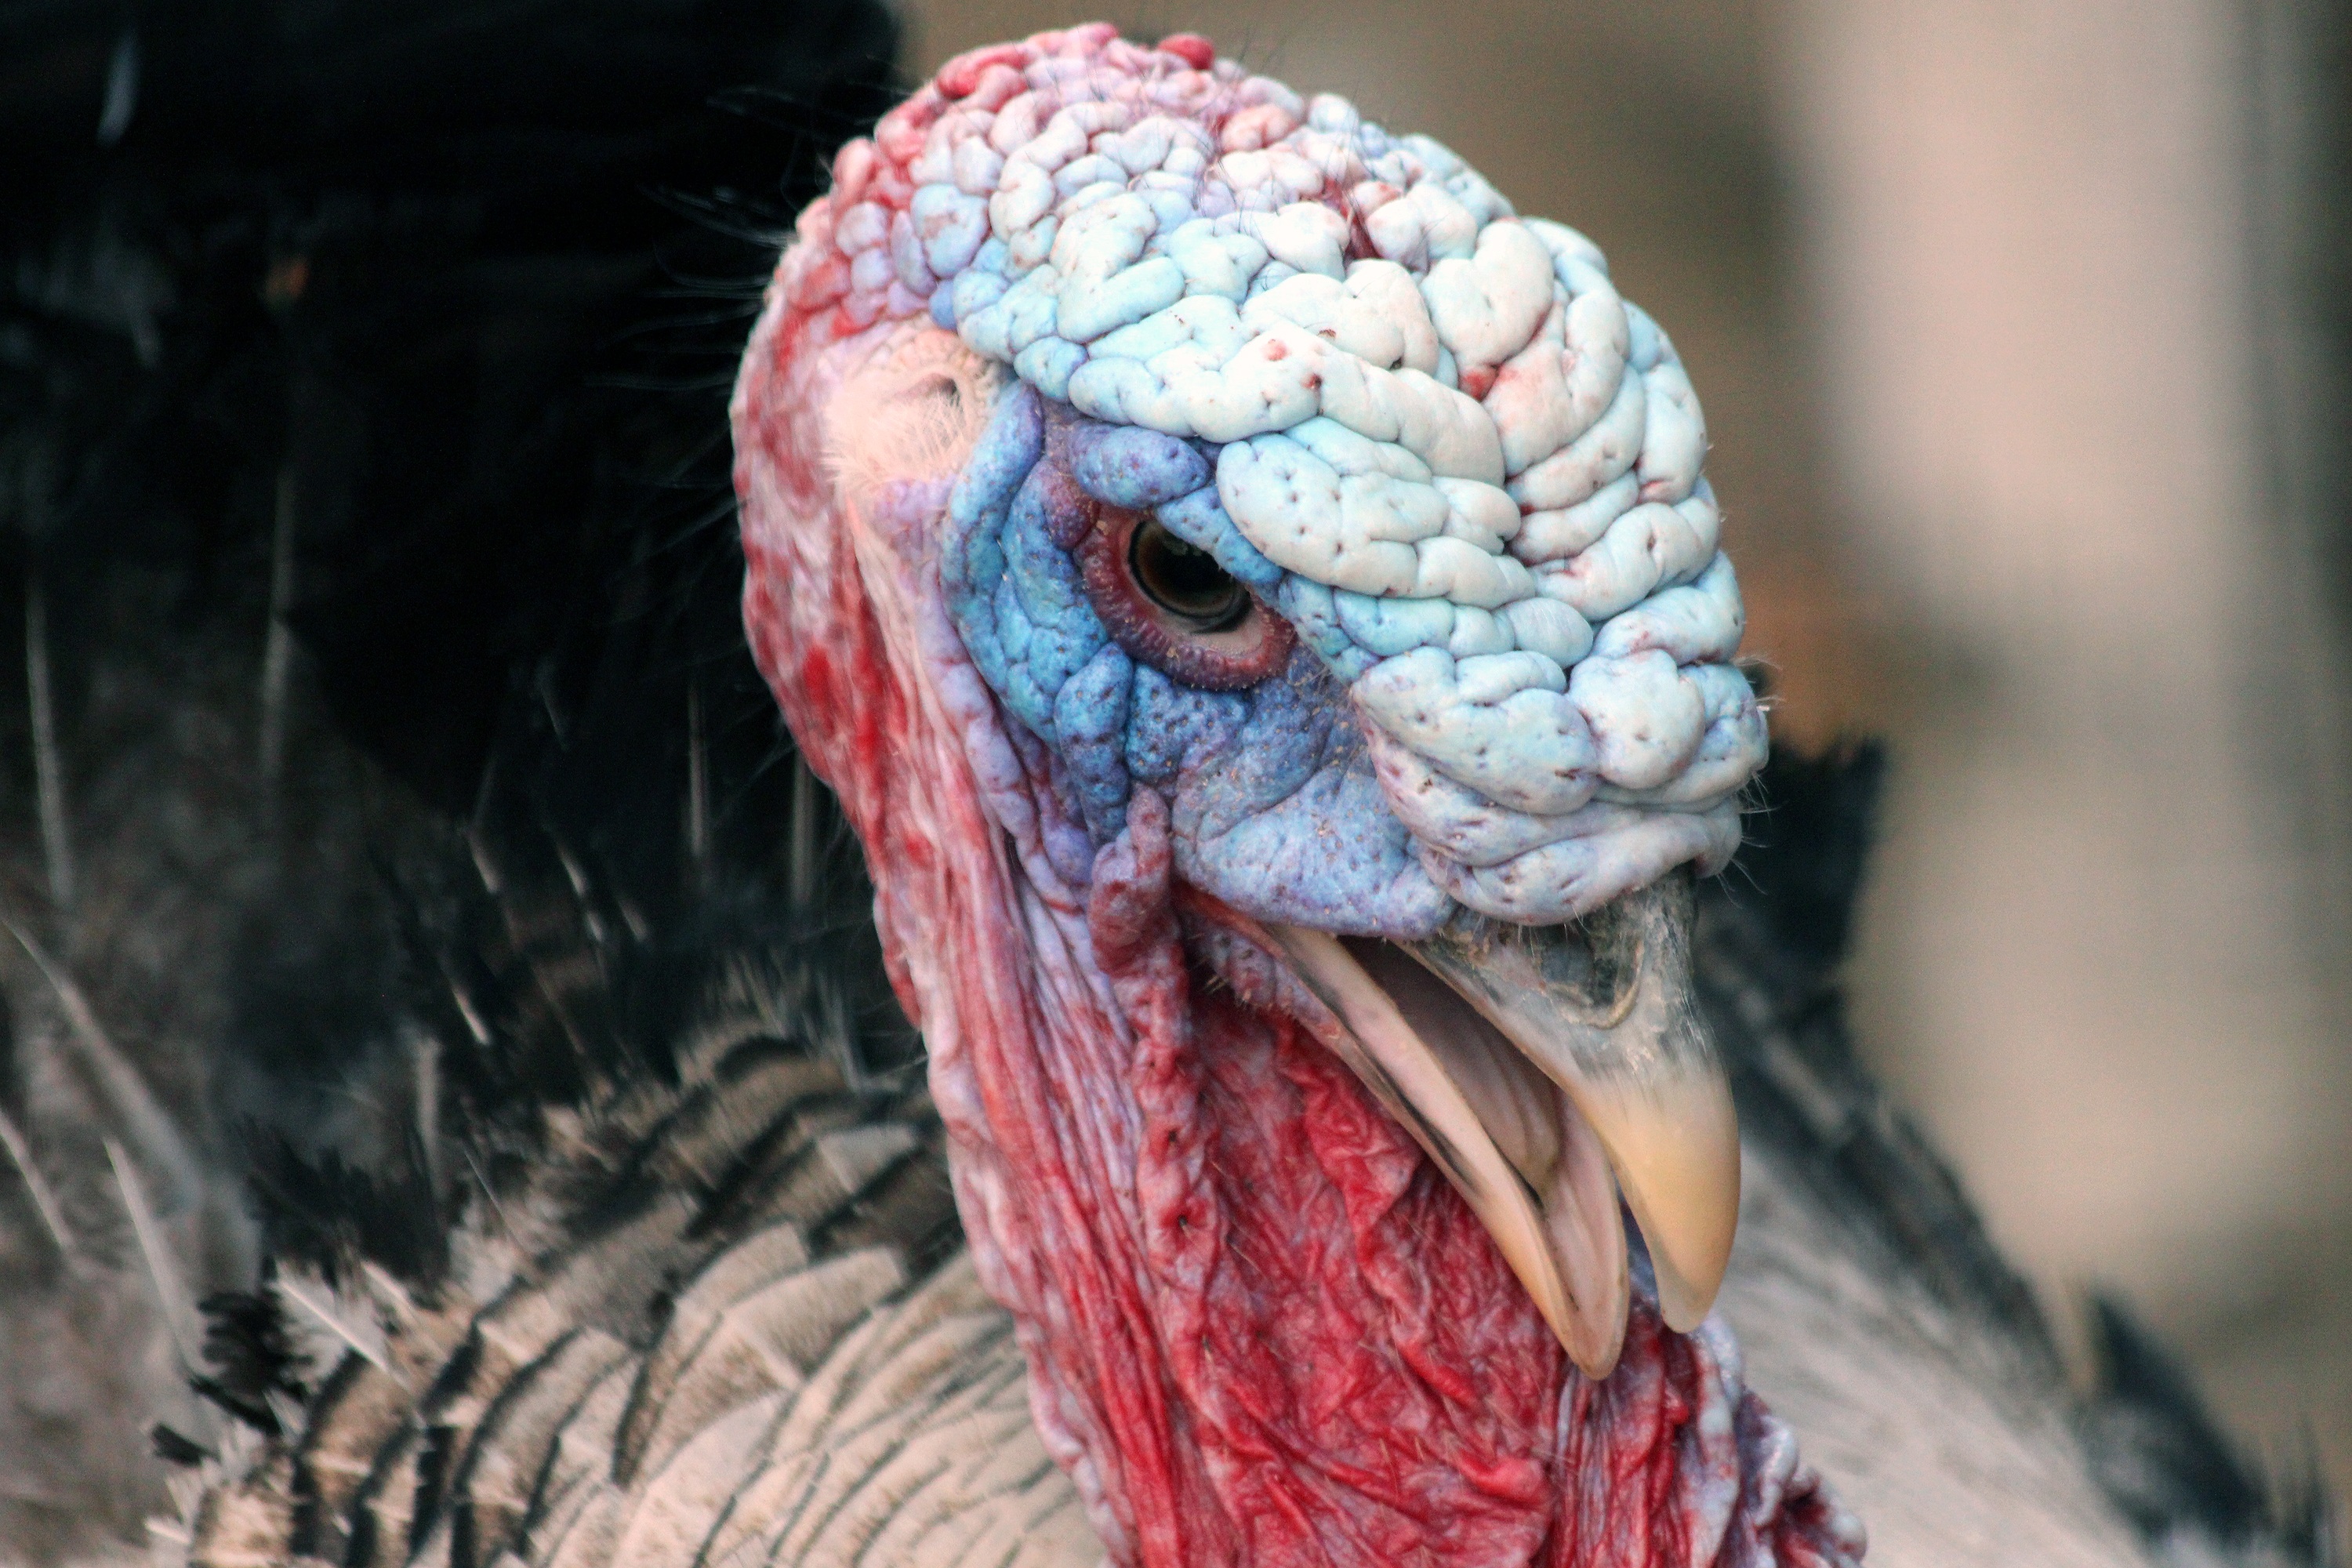
bird, leather, wildlife, beak, fauna, close up, eye, animals, galliformes, turkey, vertebrate, phasianidae, krupnyj plan, wrinkles, wild turkey, domesticated turkey, bombastic, turkey head